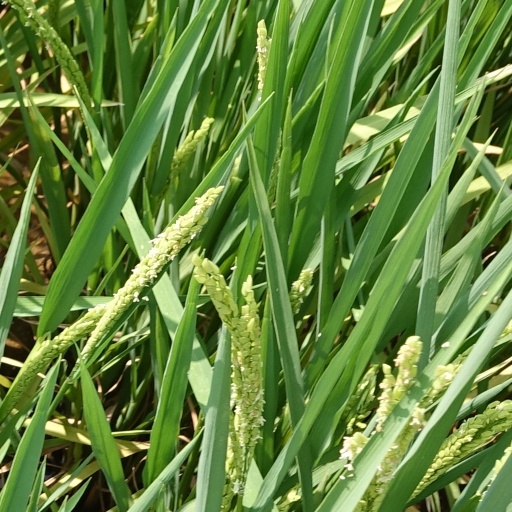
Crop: rice